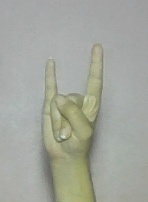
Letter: la